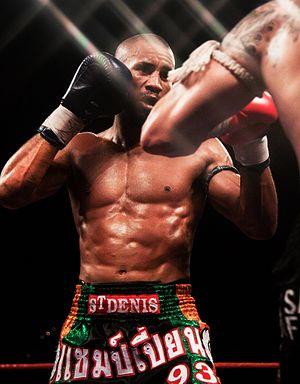
Grégory Choplin est un boxeur professionnel franco-ivoirien, né le 15 novembre 1980 à Saint-Denis.